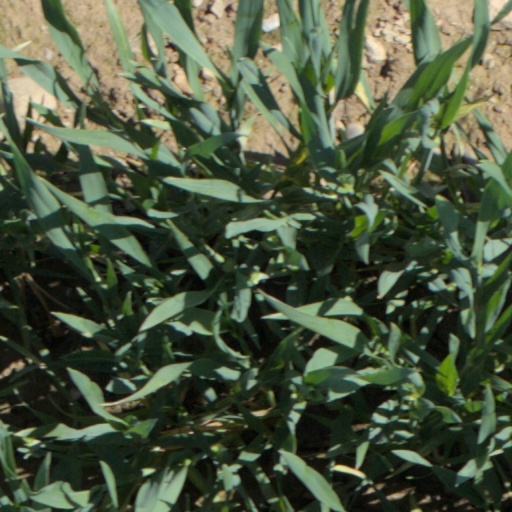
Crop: wheat